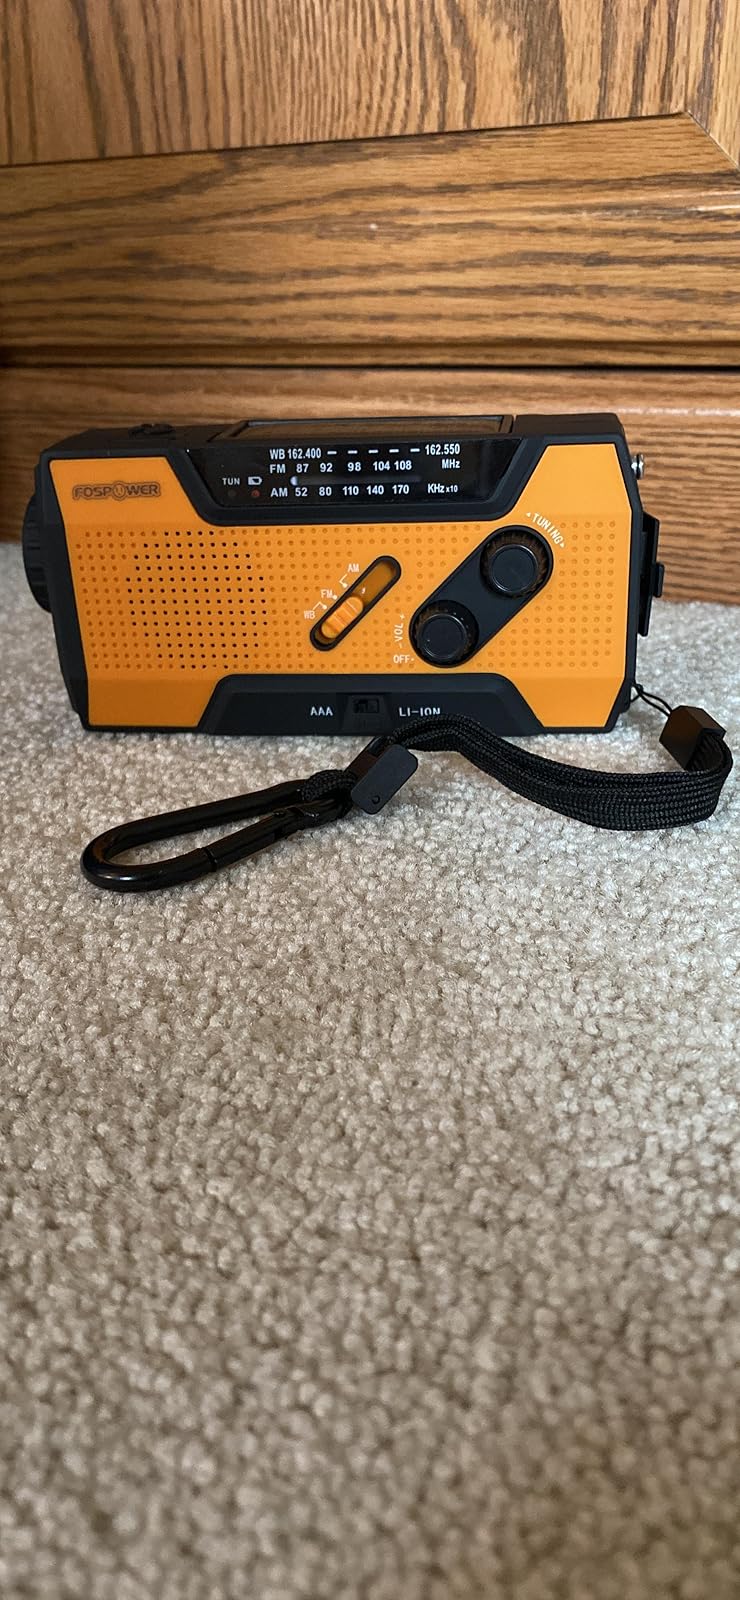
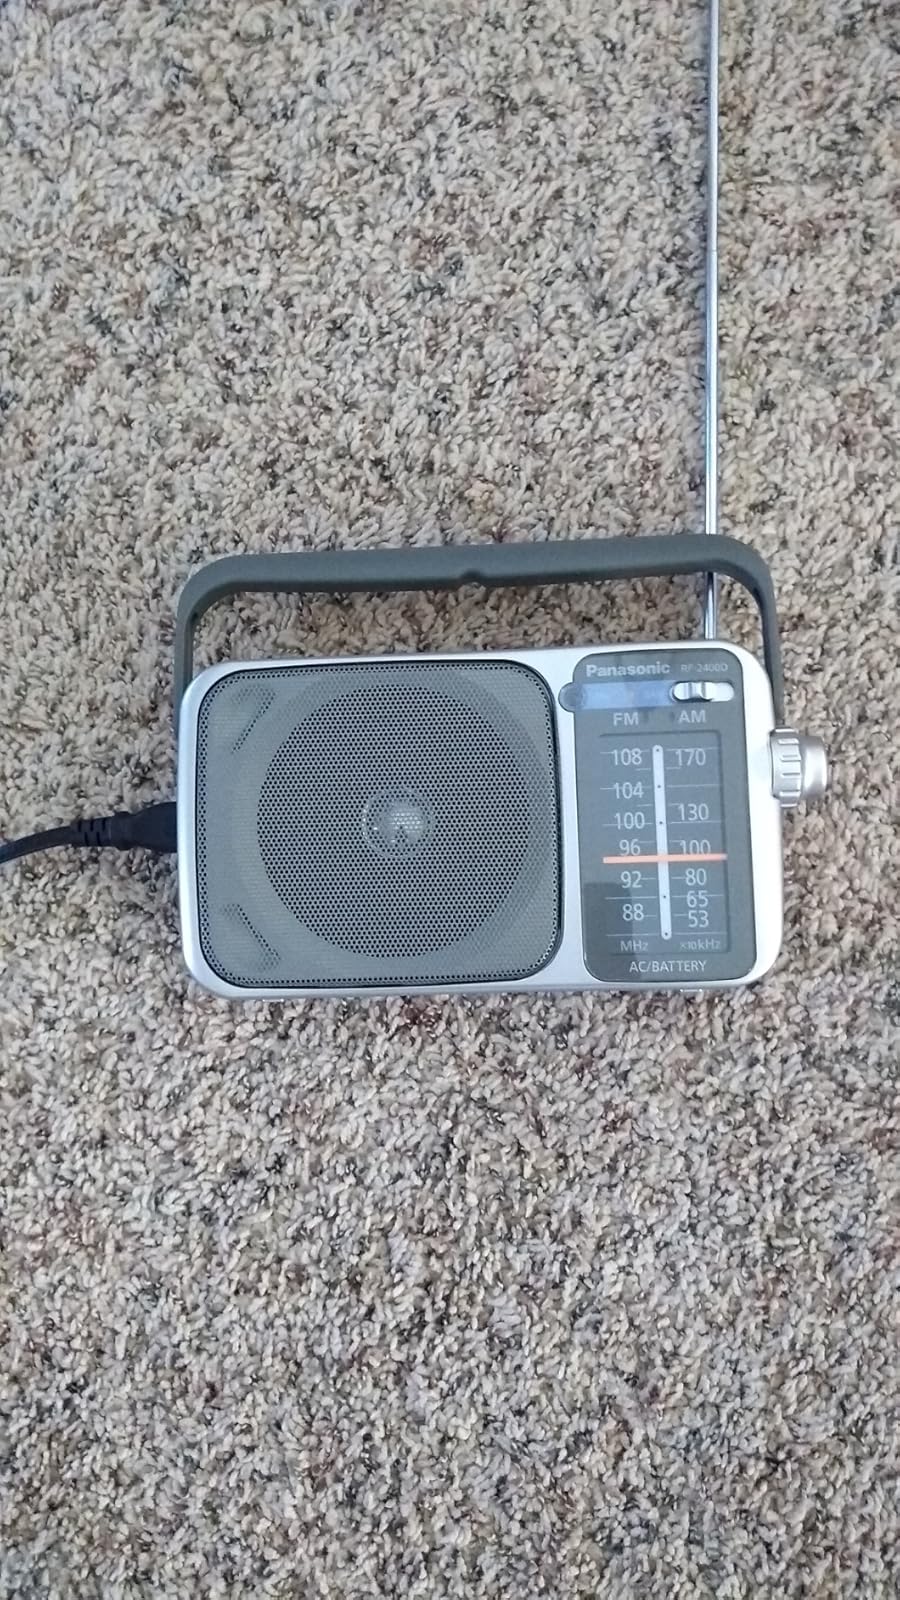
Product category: radio
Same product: no